Sydney Amateur Sailing Club

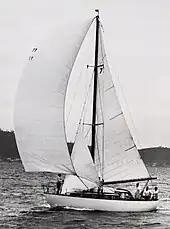
Anitra V winning the Sydney to Hobart Yacht Race in 1957

A number of club yachts have participated in the ocean classic Sydney to Hobart Yacht Race. Some of these are "Maluka" (built 1933), "Lolita" (built 1946), "Anitra V" (built 1956, handicap winner 1957), "Malohi" (built 1959), "Fidelis" (built 1964), and "Mister Christian" (built 1965). Keeping Australian maritime history alive these classic yachts continue to race.